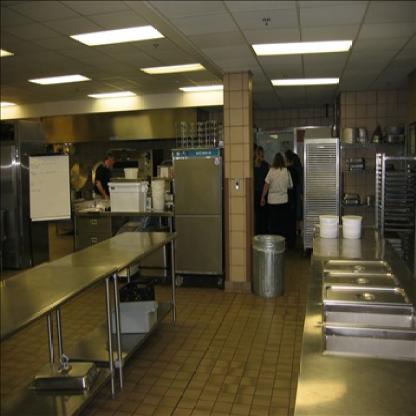
Scene: Indoor